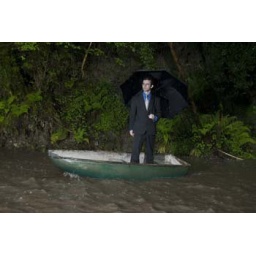
Man wearing a suit standing in a green boat on river holding an umbrella 1